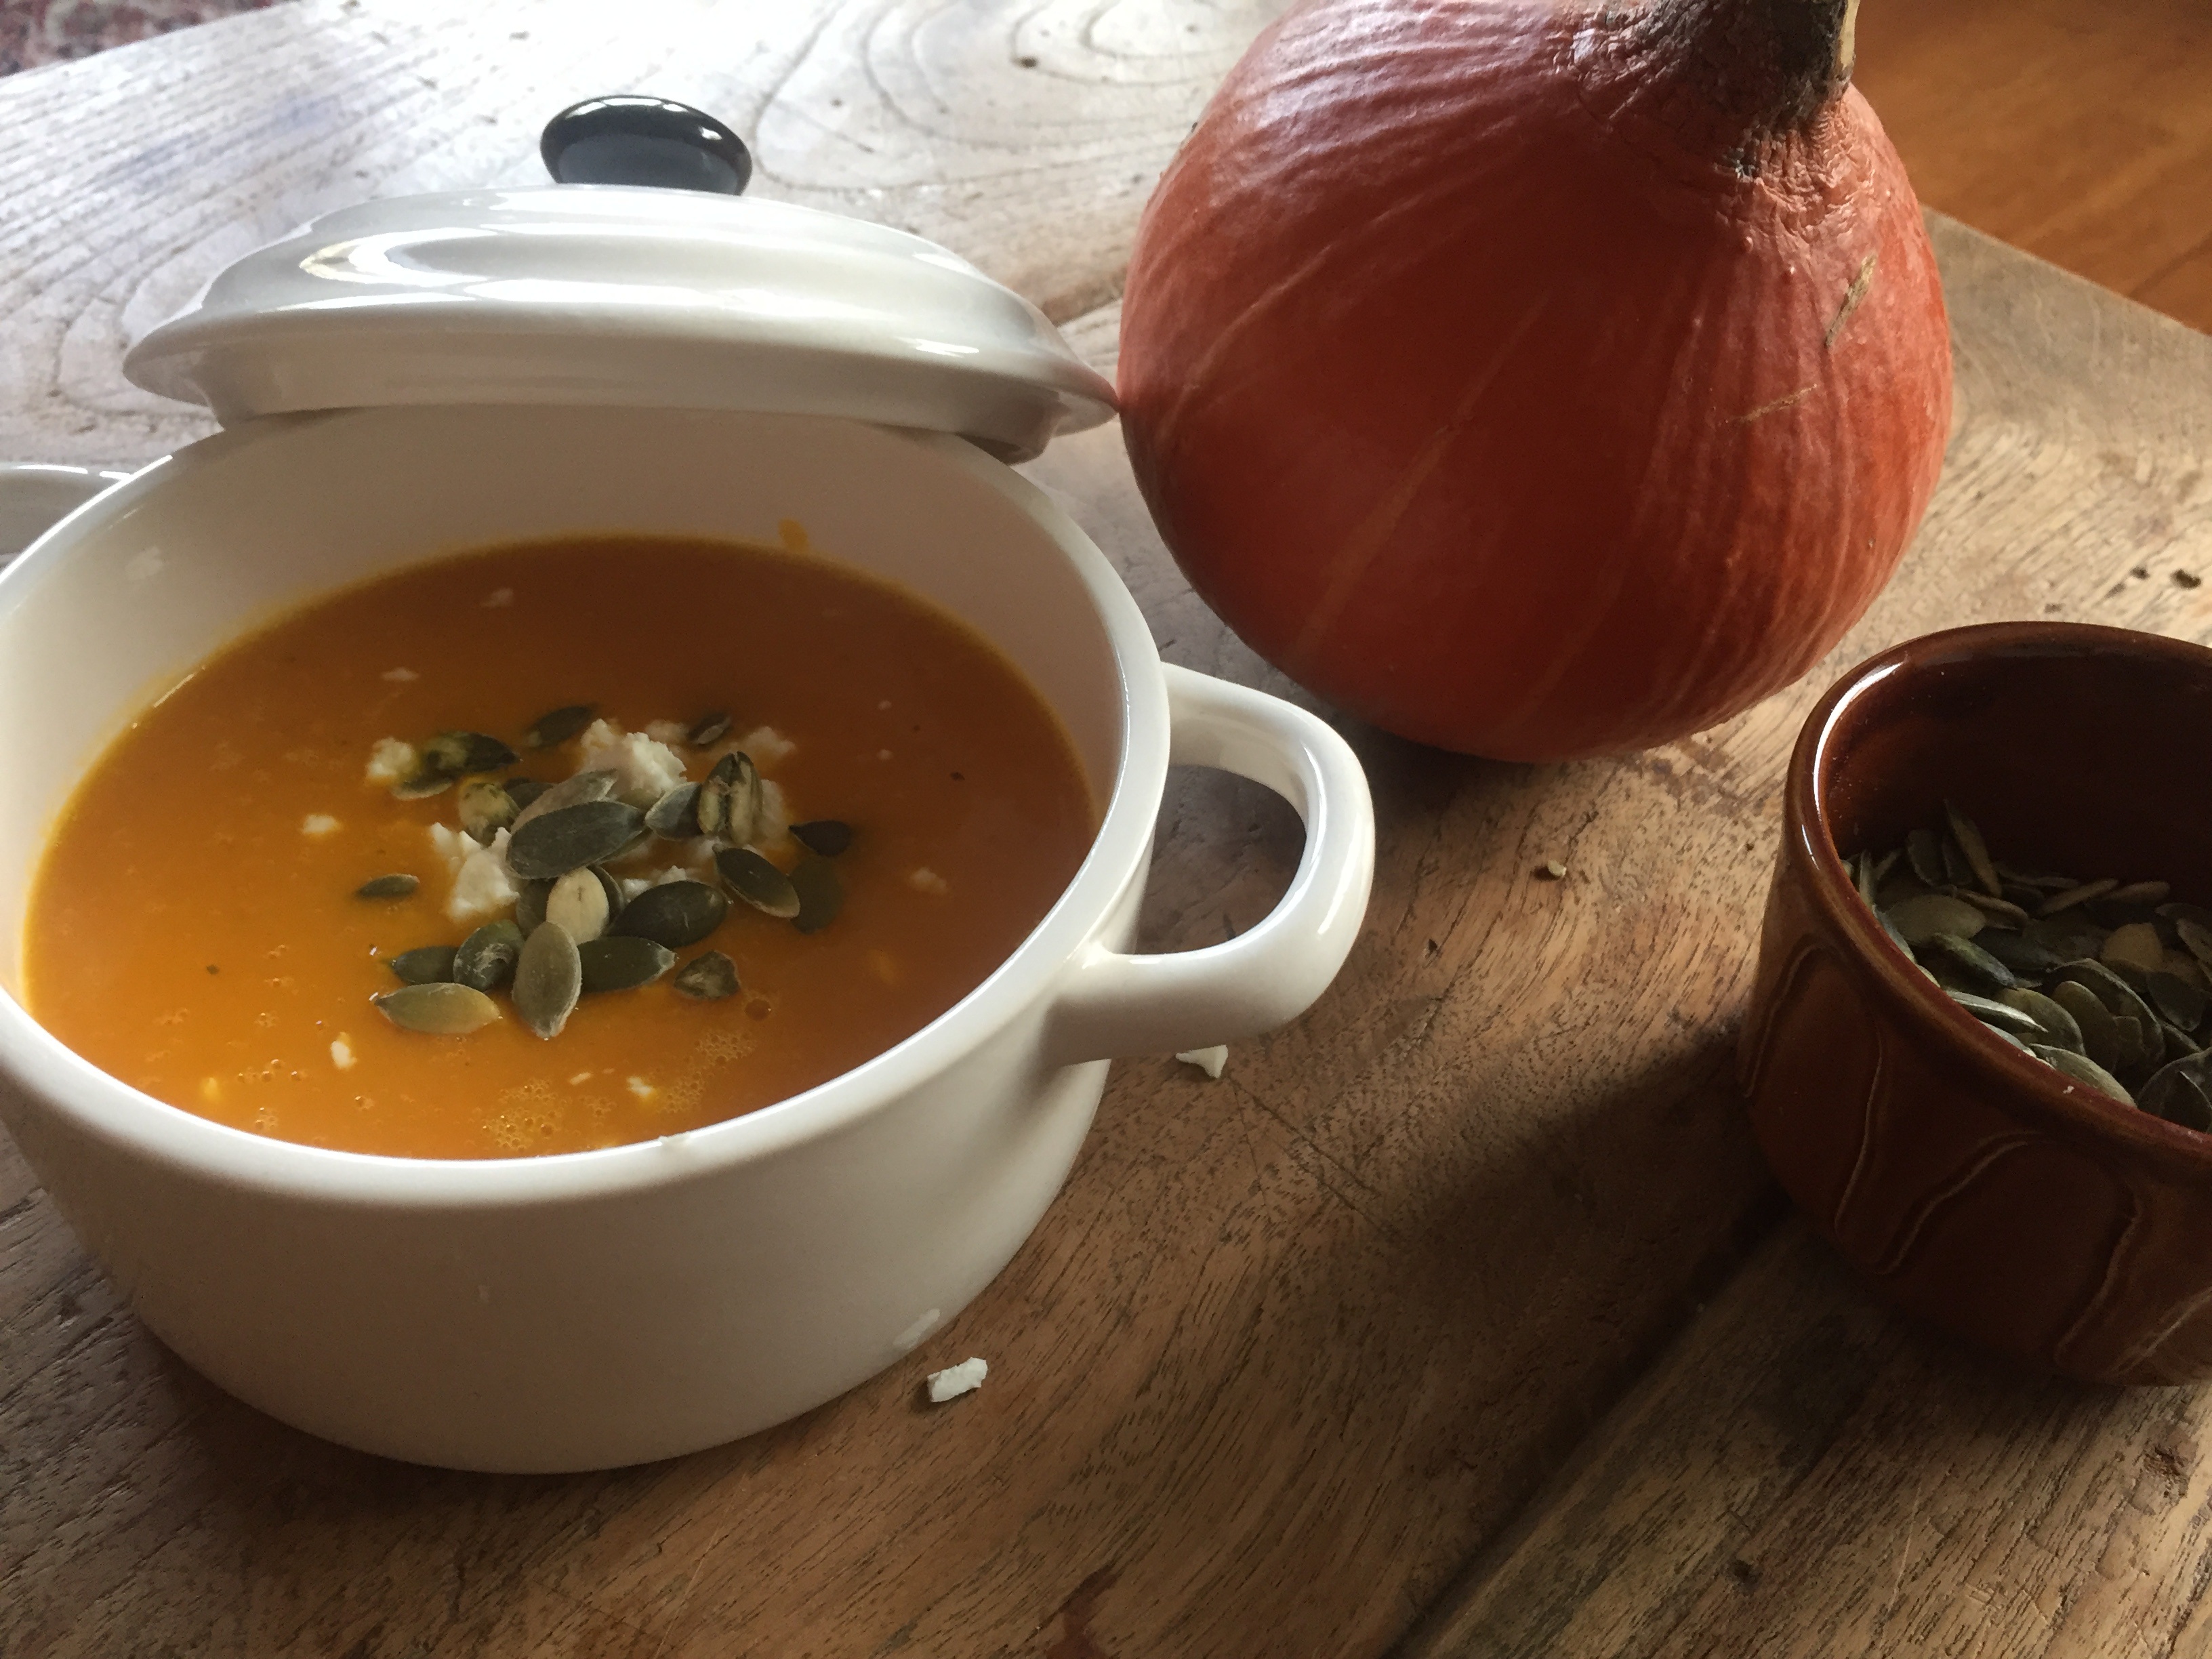
dish, food, produce, vegetable, autumn, pumpkin, soup, flowering plant, land plant